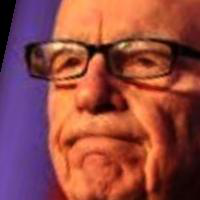
Age group: age 80 +